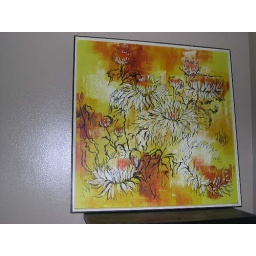
37&amp;quot; x 37&amp;quot; in a black and white wooden frame.